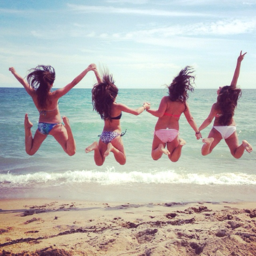
jumping on the beach # summer